White stork

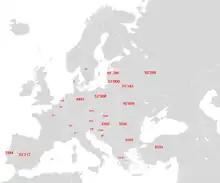
Results of the 2004/05 white stork census in Europe (numbers of breeding pairs)

The adult white stork's main sound is noisy bill-clattering, which has been likened to distant machine gun fire. The bird makes these sounds by rapidly opening and closing its beak so that a knocking sound is made each time its beak closes. The clattering is amplified by its throat pouch, which acts as a resonator. Used in a variety of social interactions, bill-clattering generally grows louder the longer it lasts, and takes on distinctive rhythms depending on the situation—for example, slower during copulation and briefer when given as an alarm call. The only vocal sound adult birds generate is a weak barely audible hiss; however, young birds can generate a harsh hiss, various cheeping sounds, and a cat-like mew they use to beg for food. Like the adults, young also clatter their beaks. The "up-down display" is used for a number of interactions with other members of the species. Here a stork quickly throws its head backwards so that its crown rests on its back before slowly bringing its head and neck forwards again, and this is repeated several times. The display is used as a greeting between birds, post coitus, and also as a threat display. Breeding pairs are territorial over the summer, and use this display, as well as crouching forward with the tails cocked and wings extended.